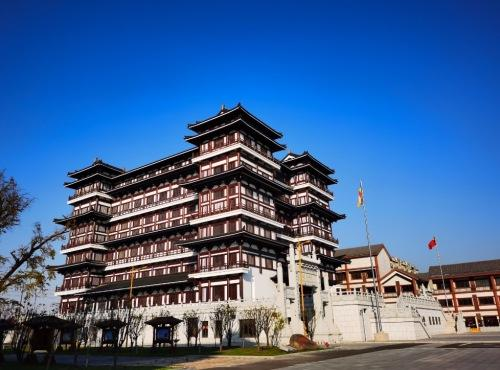
地标名称：灵峰寺
所在城市：南通市·通州区